Military of the Qing dynasty

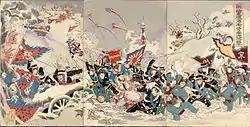
In 1894–1895, fighting over influence in Korea, Japanese troops defeated Qing forces.

First, the Yongying system signaled the end of Manchu dominance in Qing military establishment. Although the Banners and Green Standard armies lingered on as parasites depleting resources, henceforth the Yongying corps became the Qing government's de facto first-line troops. Secondly the Yongying corps were financed through provincial coffers and were led by regional commanders. This devolution of power weakened the central government's grip on the whole country, a weakness further aggravated by foreign powers vying to carve up autonomous colonial territories in different parts of the Qing Empire in the later half of the 19th century. Despite these serious negative effects, the measure was deemed necessary as tax revenue from provinces occupied and threatened by rebels had ceased to reach the cash-strapped central government. Finally, the nature of Yongying command structure fostered nepotism and cronyism amongst its commanders, whom, as they ascended the bureaucratic ranks laid the seeds to Qing's eventual demise and the outbreak of regional warlordism in China during the first half of the 20th century.